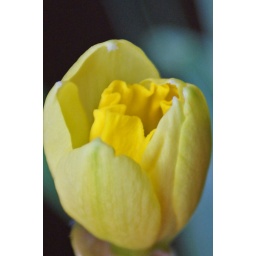
These are sitting in a jug on my kitchen windowsill, and just starting to open!